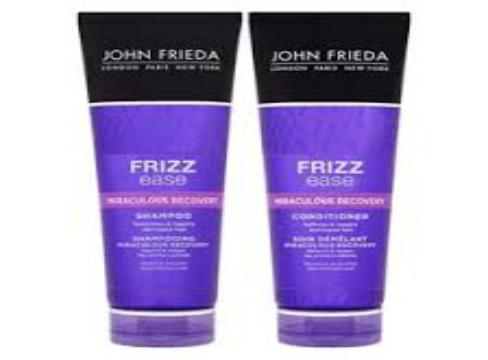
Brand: Frizz-Ease
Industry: Necessities